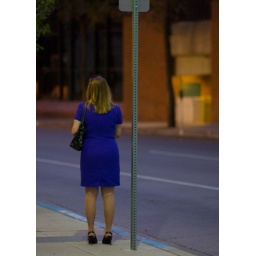
girl in the blue dress